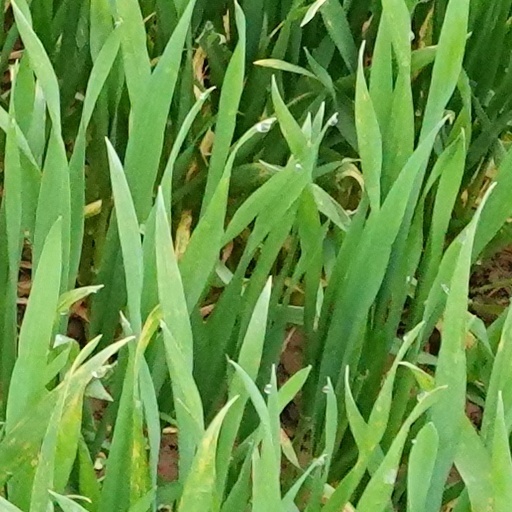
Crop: wheat